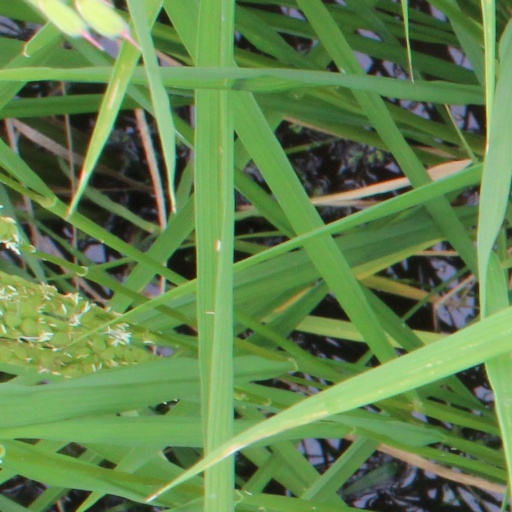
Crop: rice